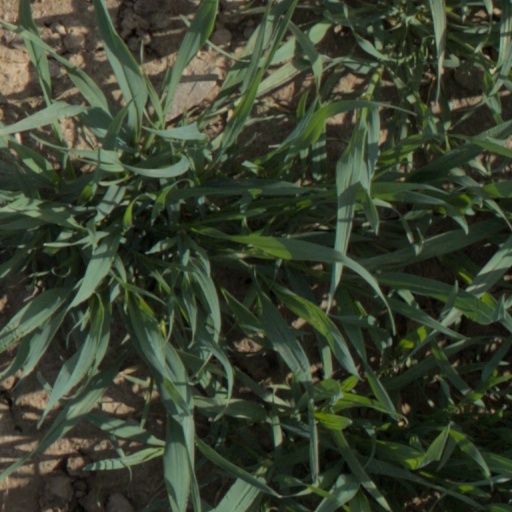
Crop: wheat